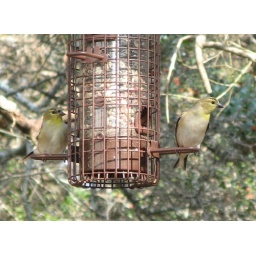
American Goldfinches began arriving here in January. The female is less colorful than the male.